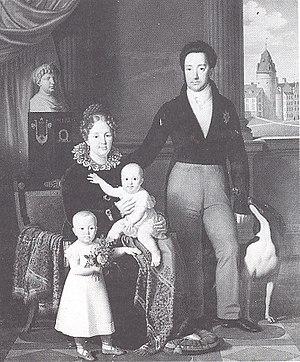
Léopold II est un prince de la maison de Lippe-Detmold né le 6 novembre 1796 à Detmold et mort le 1ᵉʳ janvier 1851 dans cette même fille. Il règne sur la principauté de Lippe de 1802 à sa mort.